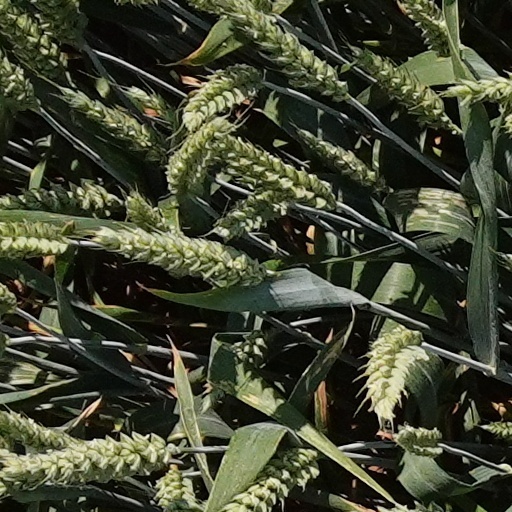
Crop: wheat